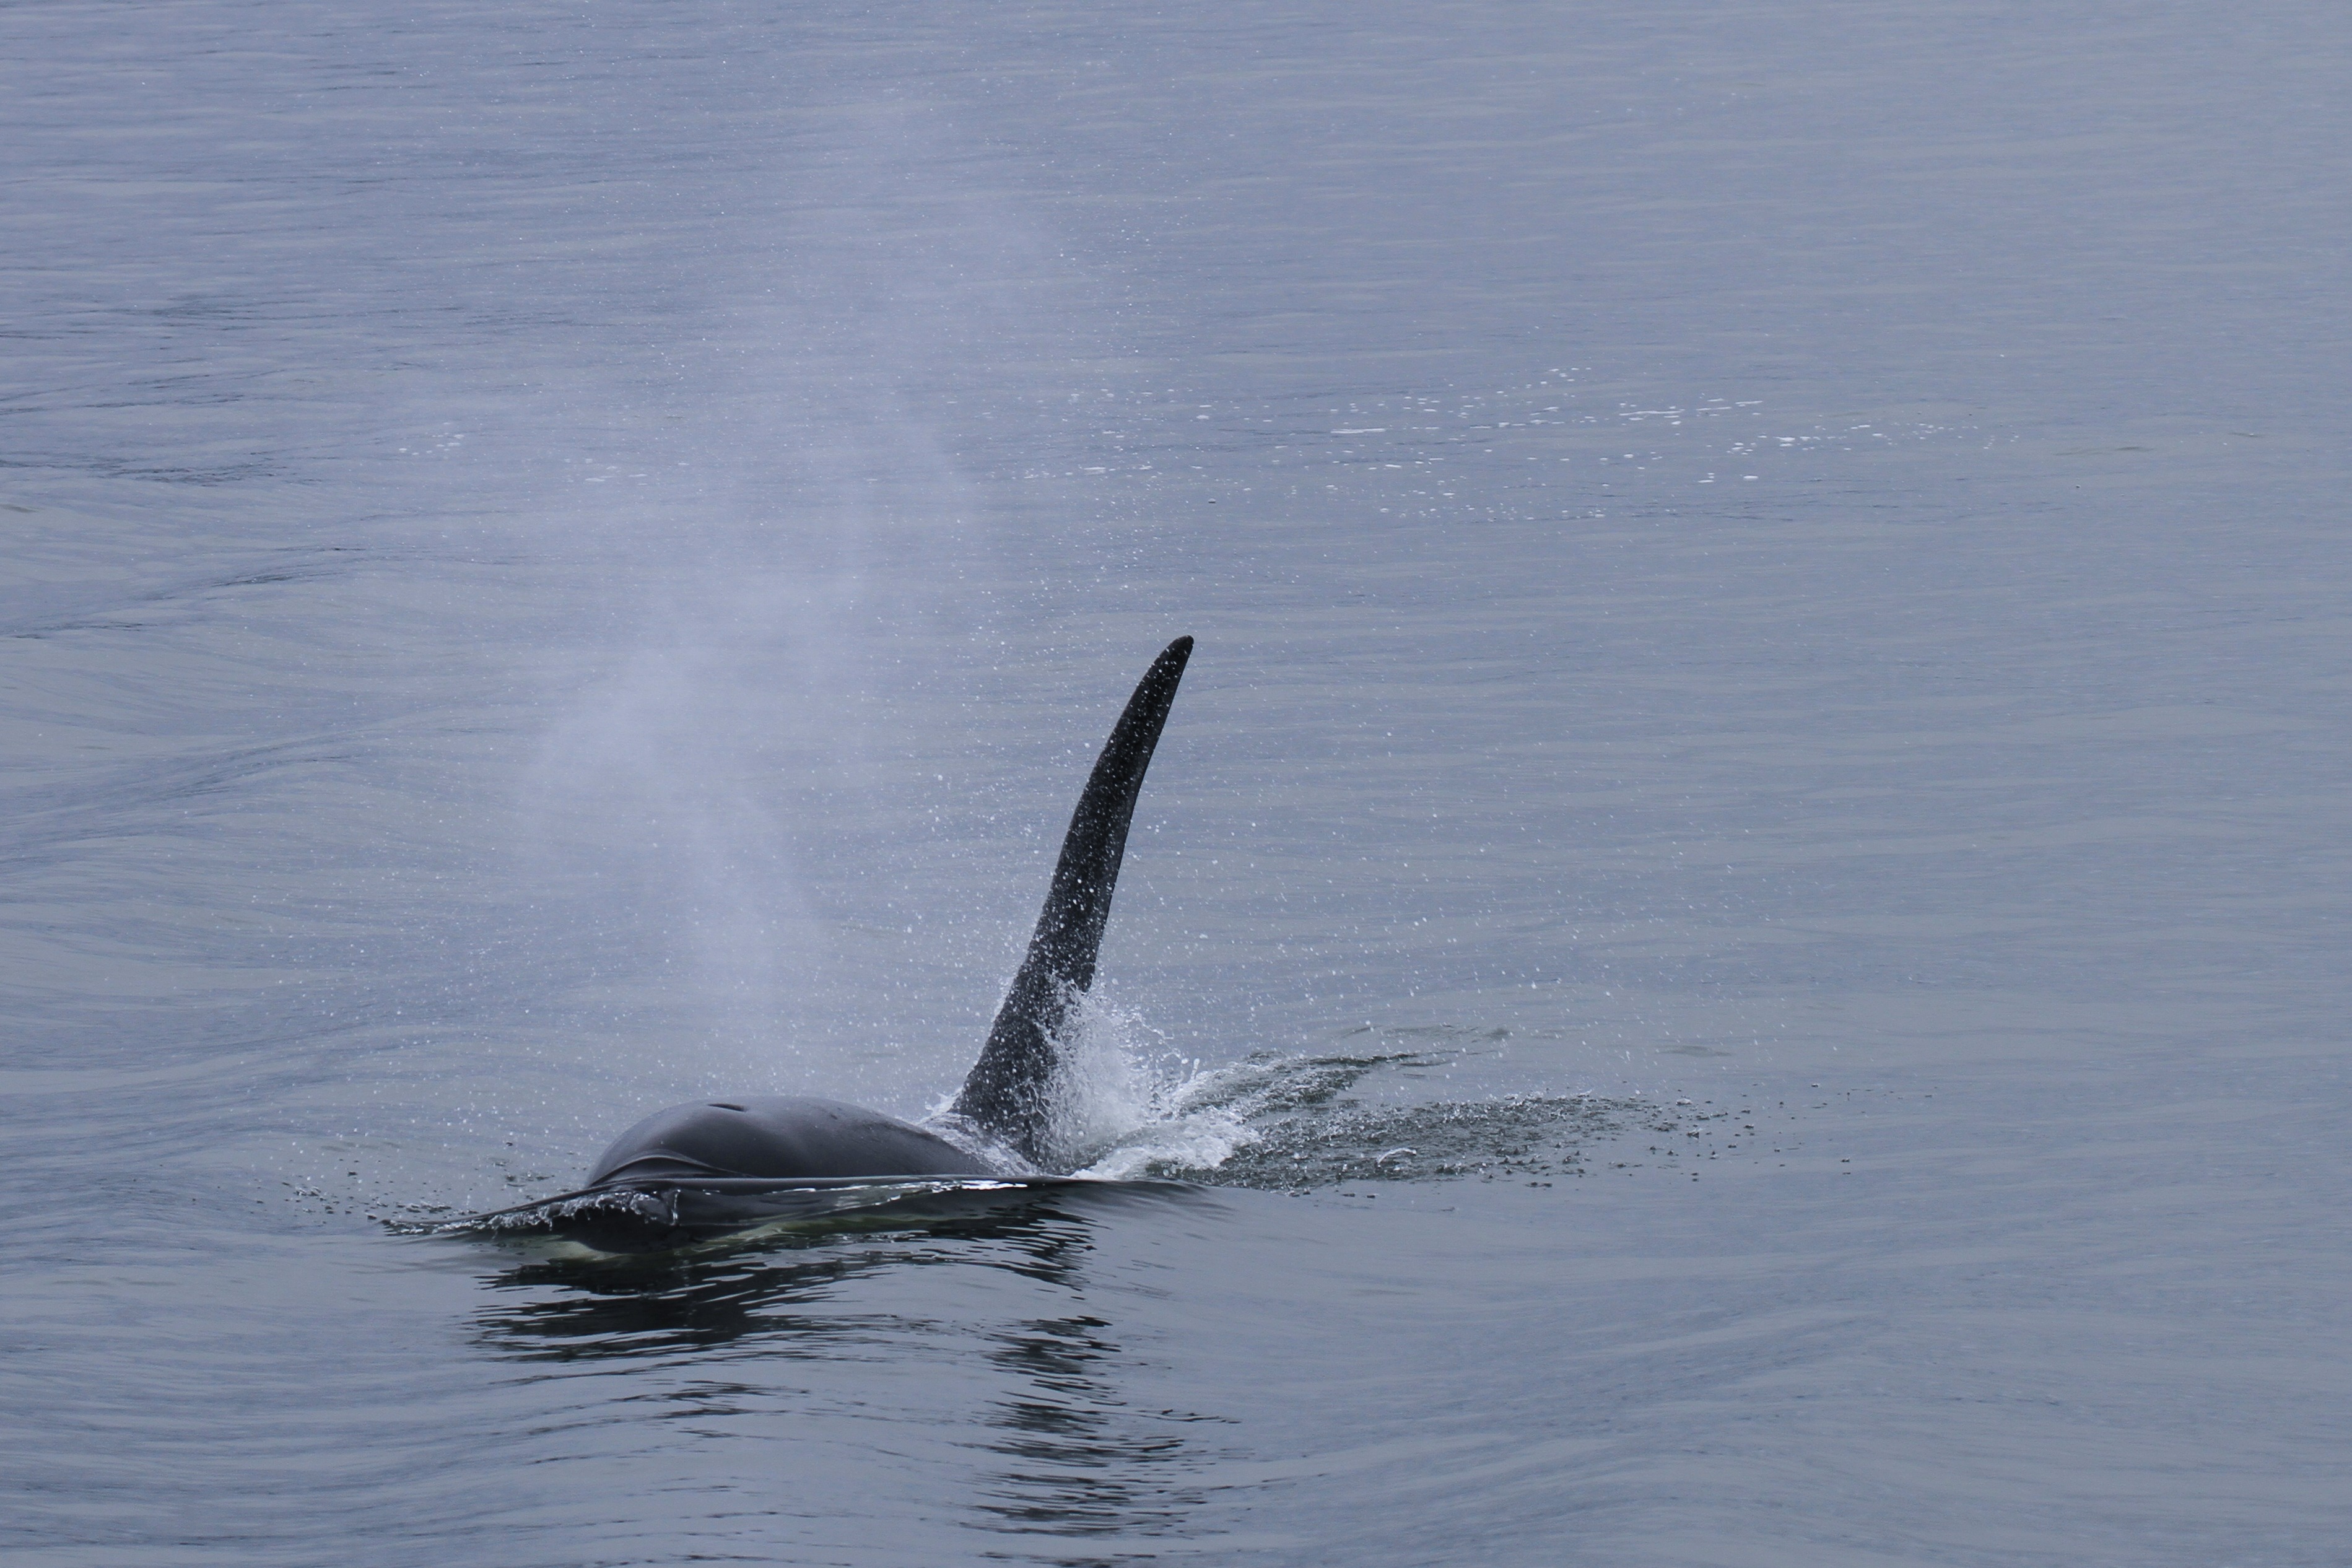
sea, mammal, marine life, humpback whale, vertebrate, whale, whales, orca, marine mammal, killer whale, whales dolphins and porpoises, sea mammal